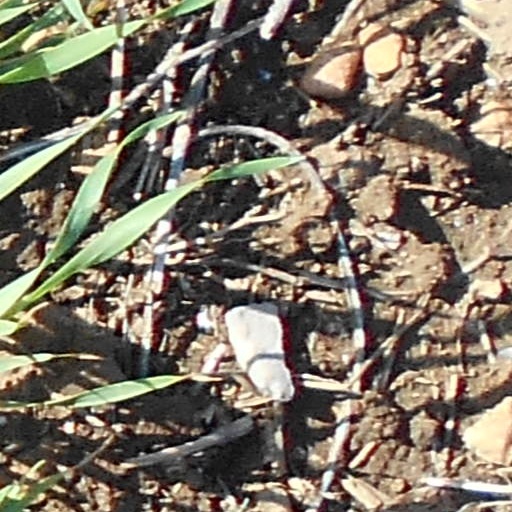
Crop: wheat